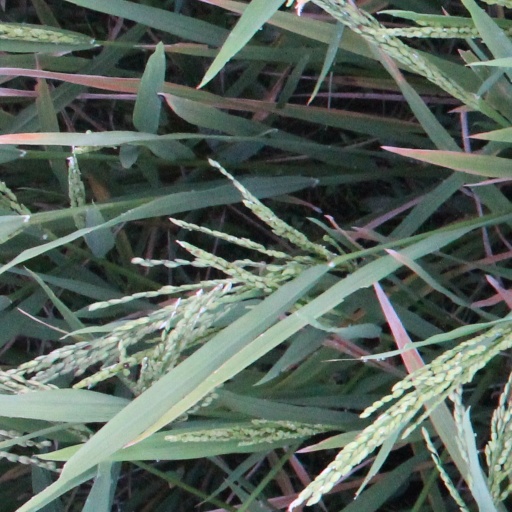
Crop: rice